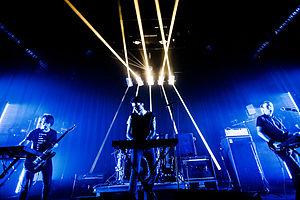
GOOSE est un groupe de rock-electro belge composé de Mickael Karkousse, Dave Martijn, Tom Coghe et Bert Libeert. En France, le groupe a déjà joué des concerts - entre autres - au festival des Eurockéennes de Belfort, au festival des Vieilles Charrues, à Solidays, en Belgique à Rock Werchter.